Jill Sobule

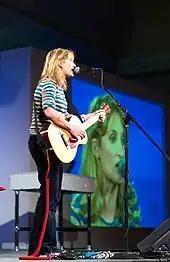
Sobule performing at D5 in Carlsbad Caverns in 2007

The 2000 record "Pink Pearl" may be Sobule's most characteristic set. It is anchored by three female character studies: "Lucy at the Gym", about an anorexic exercise addict; "Claire", about an aging lesbian aviator succumbing to Alzheimer's disease; and "Mary Kay", about Mary Kay Letourneau, the notorious real-life schoolteacher who became impregnated and was imprisoned as the result of the statutory rape of a 13-year-old male student, whom she married when he reached the age of consent.